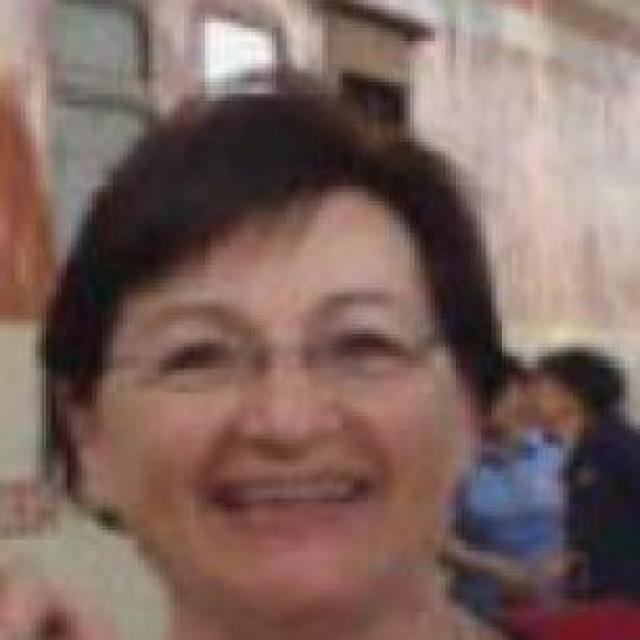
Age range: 65+